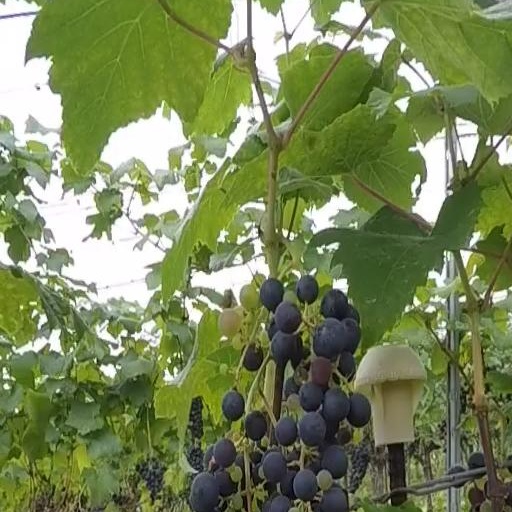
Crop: grape